Palm Trees in the Snow

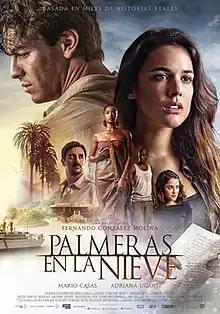
Theatrical release poster

Palm Trees in the Snow is a 2015 Spanish romantic drama film directed by Fernando González Molina. Penned by Sergio G. Sánchez, the screenplay is based on the 2012 novel "Palmeras en la nieve", by Luz Gabás.